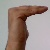
The image shows a hand gesture representing a space in Indian Sign Language.